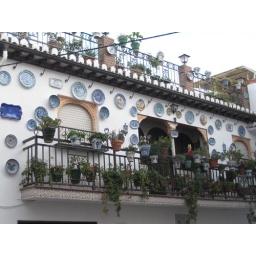
A house in the Albayzin decorated with ceramic plates all in (what looked like) traditional Islamic artistic styles